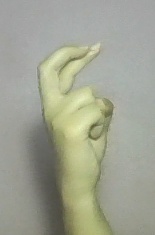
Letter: zay